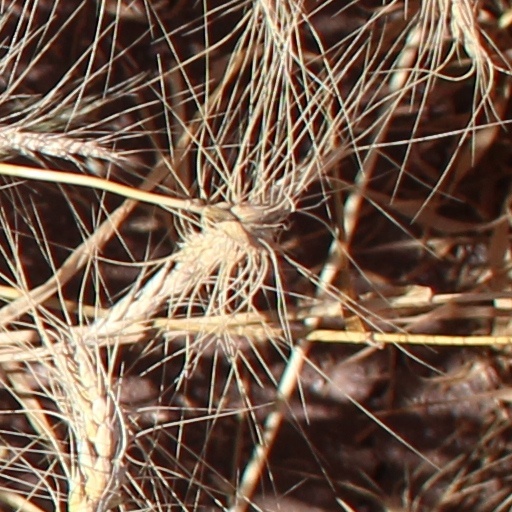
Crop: wheat